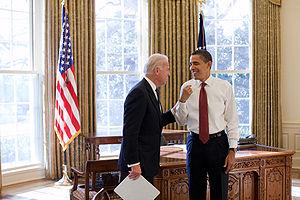
Une bromance est une amitié forte entre deux ou plusieurs hommes, avec un niveau émotionnel élevé et des démonstrations d'intimité fortes, sans composante sexuelle.